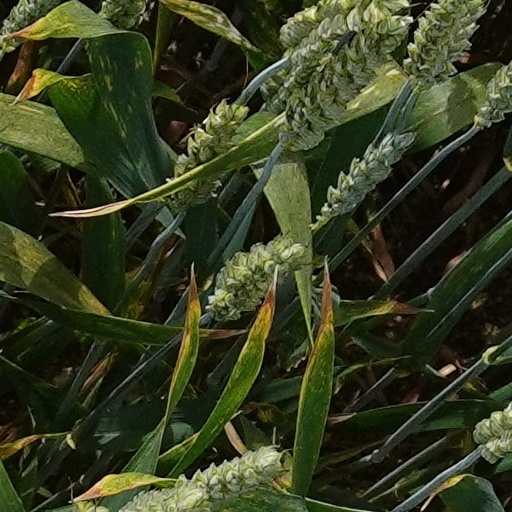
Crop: wheat